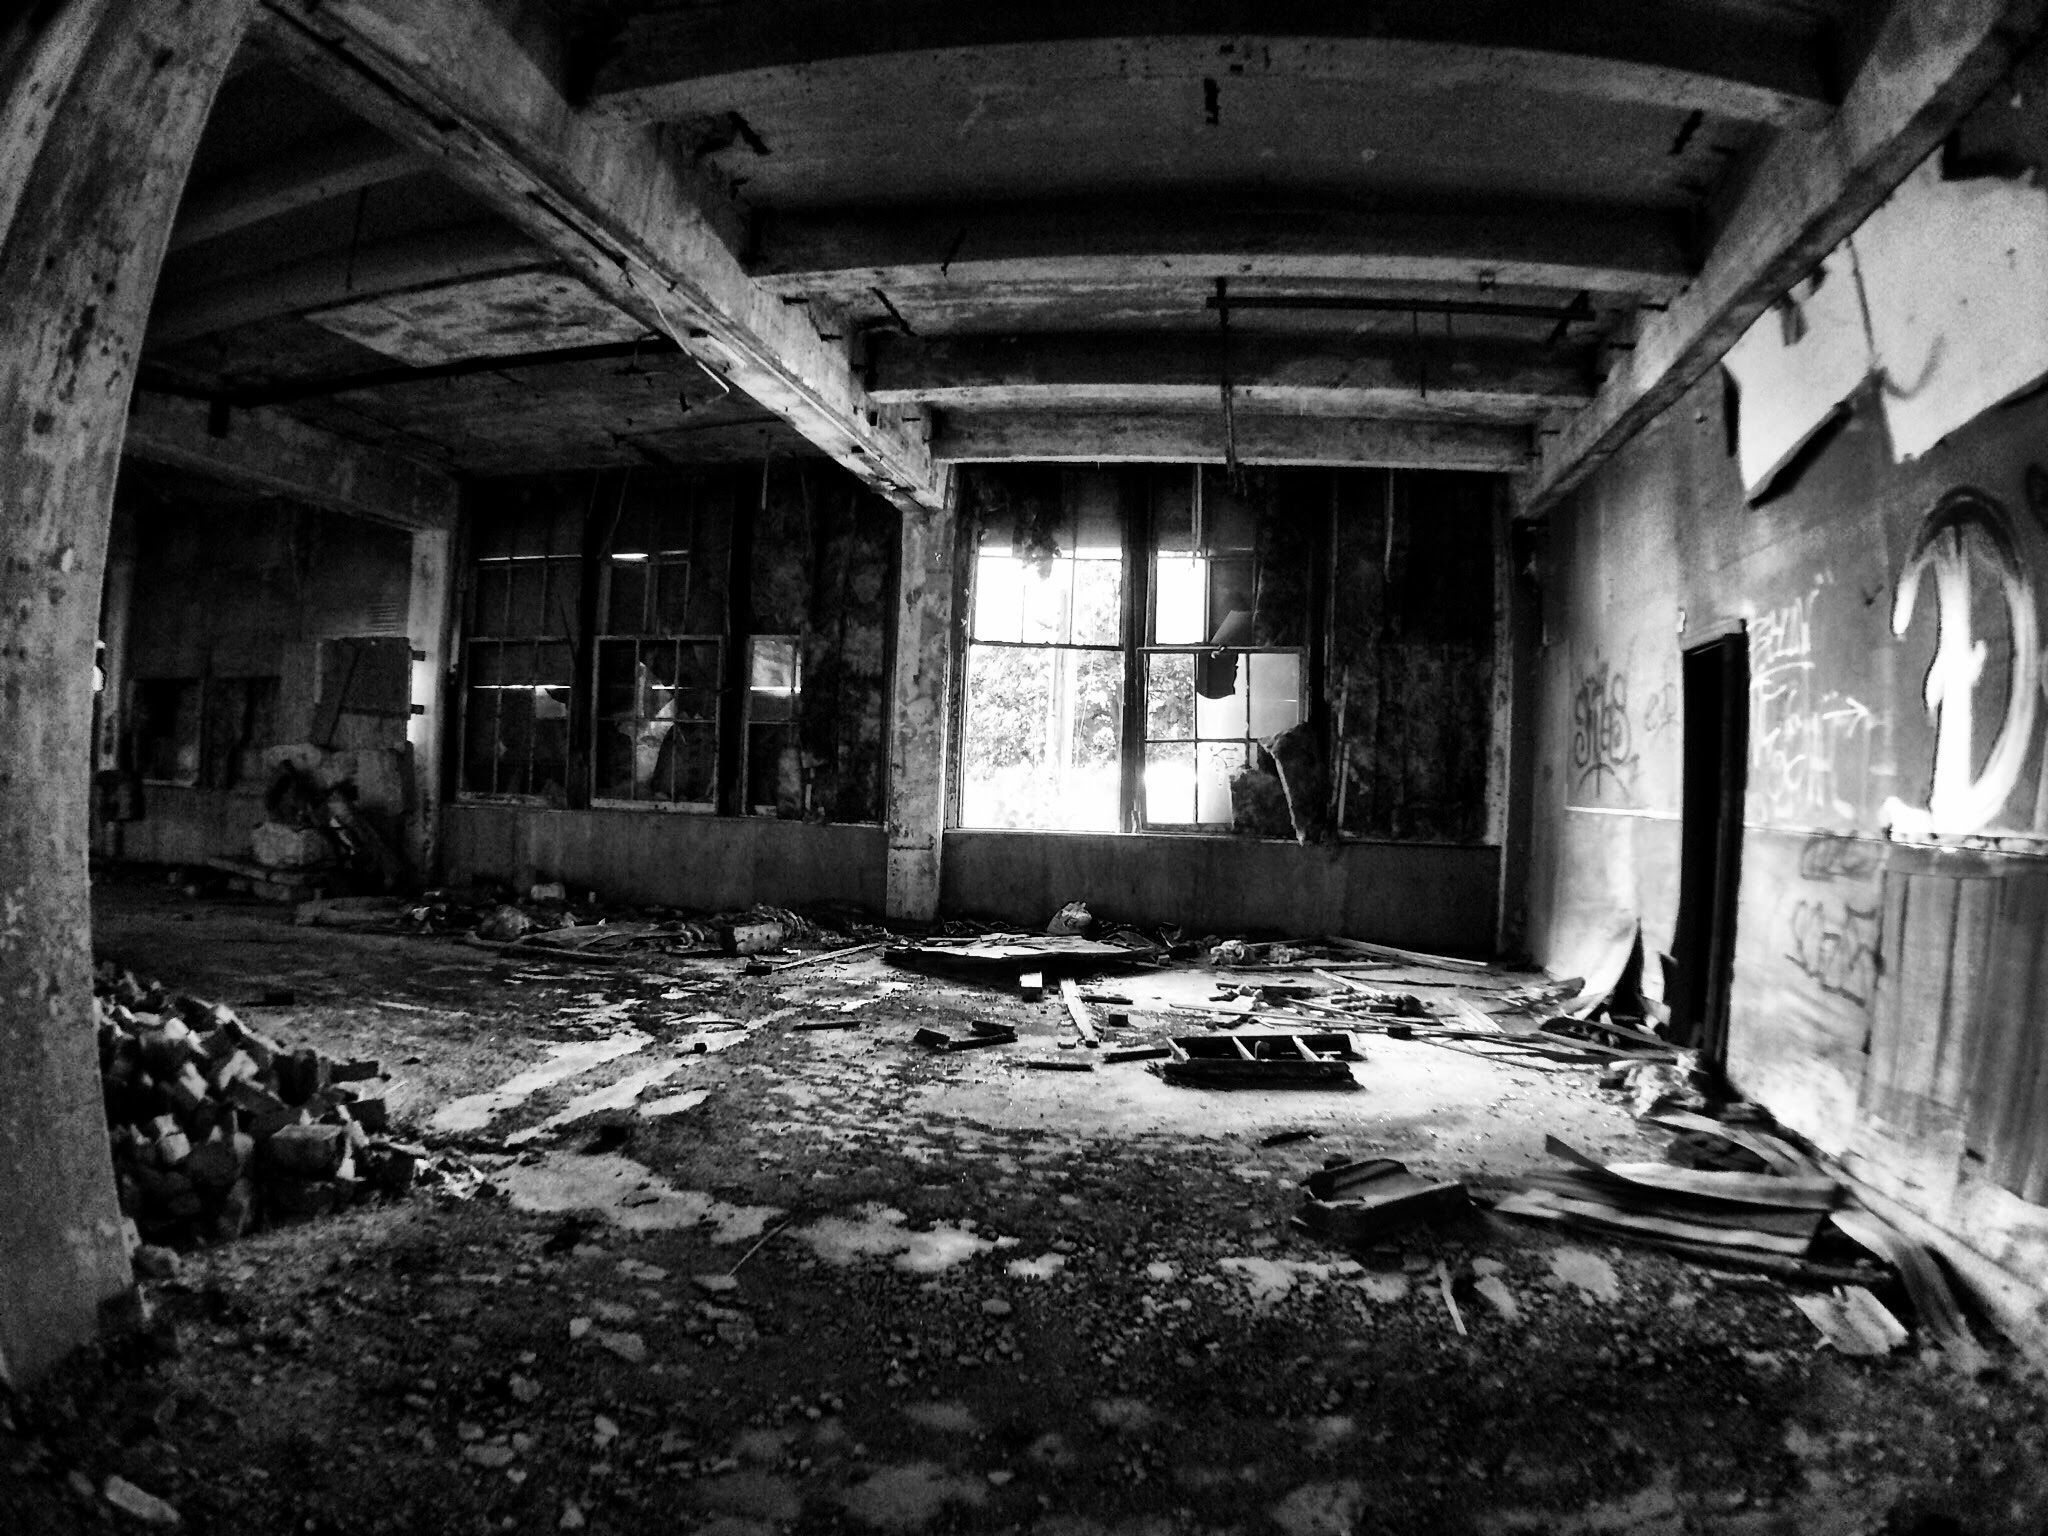
black and white, white, photography, house, shack, darkness, black, monochrome, ruins, photograph, image, urban area, monochrome photography